Julio Urías

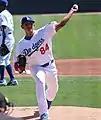
Urías pitches during spring training in 2014

Urías was selected to play for the World team at the 2014 All-Star Futures Game and was selected as the Dodgers organizational "Minor League Pitcher of the Year" for 2014. He received an invitation to attend the team's 2015 major league spring training camp. After pitching in two games, for a total of two innings and a 4.50 ERA, he was the first to be cut from the roster and was reassigned to the team's minor league camp on March 14, 2015.